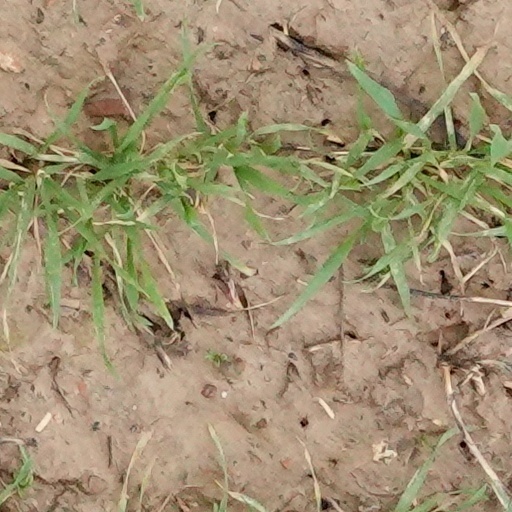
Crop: wheat